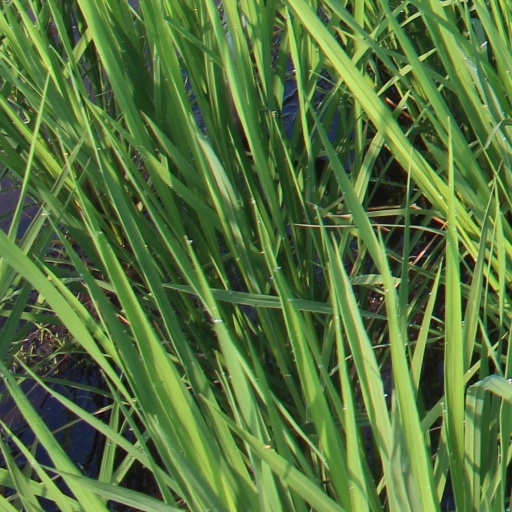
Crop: rice